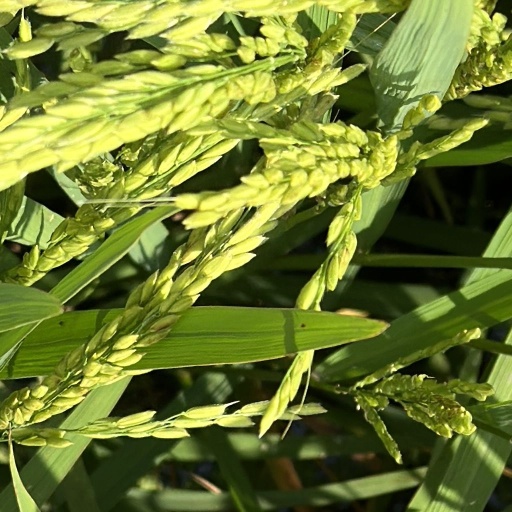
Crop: rice